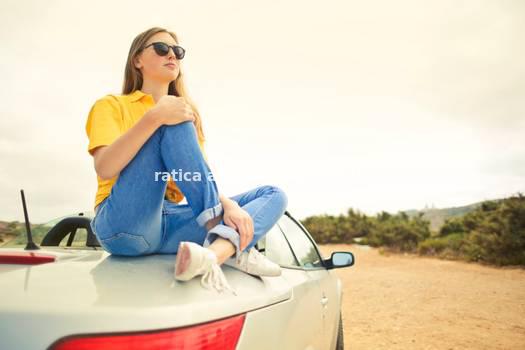
Label: Watermark